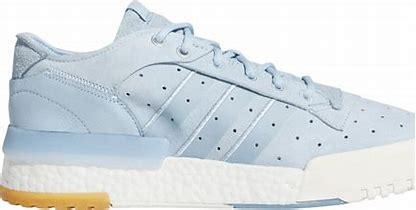
Brand: adidas
Model: Rivalry Rm Skate